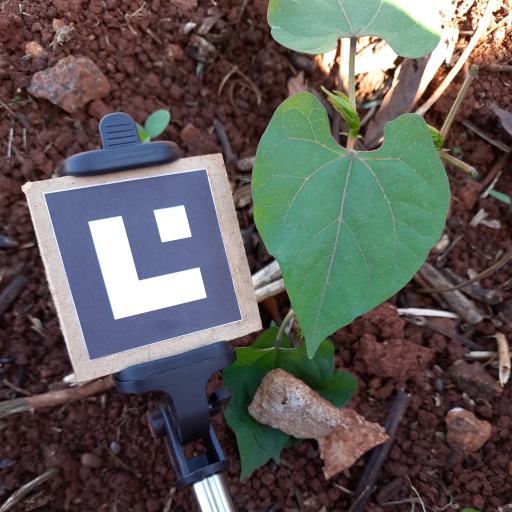
Observations: wavy surface, no eating holes, under shade